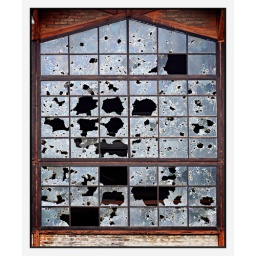
The window of an old industrial building in Budapest.